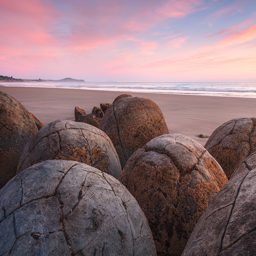
tourist attraction under a colorful sky